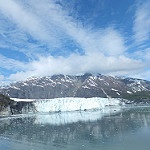
Label: glacier